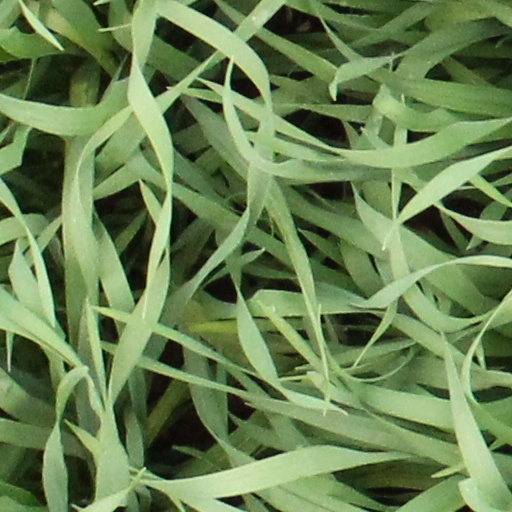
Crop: wheat